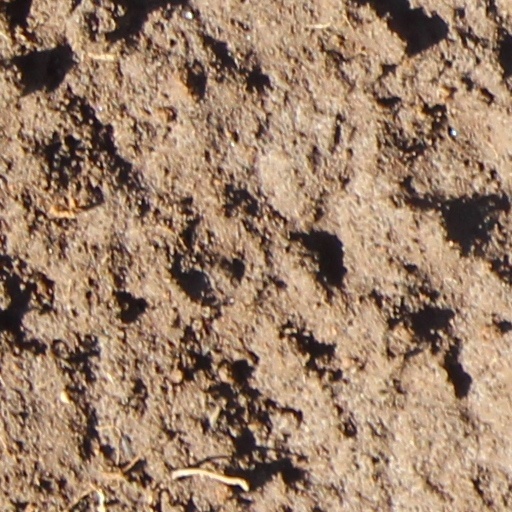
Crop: wheat